Katie Melua

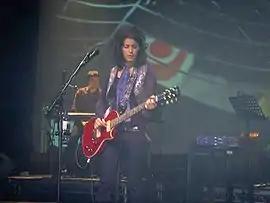
Melua at Cambridge Corn Exchange, part of her 2006 UK concert tour

Melua's third album, "Pictures", was released in the UK on 1 October 2007 and was announced to be, at least temporarily, the last of her albums in collaboration with Mike Batt as lead writer and producer. It also features Melua's friend Molly McQueen, the former frontwoman of The Faders, as co-writer of "Perfect Circle". Melua also collaborated with Andrea McEwan on the album, who wrote the lyrics for "What I Miss About You" and "Dirty Dice". The album also featured a cover of "In My Secret Life" by Leonard Cohen and Sharon Robinson. Melua said of the cover, "[It] completely got to me, about how we all have great ideals but in reality we end up conforming, following everyone else."